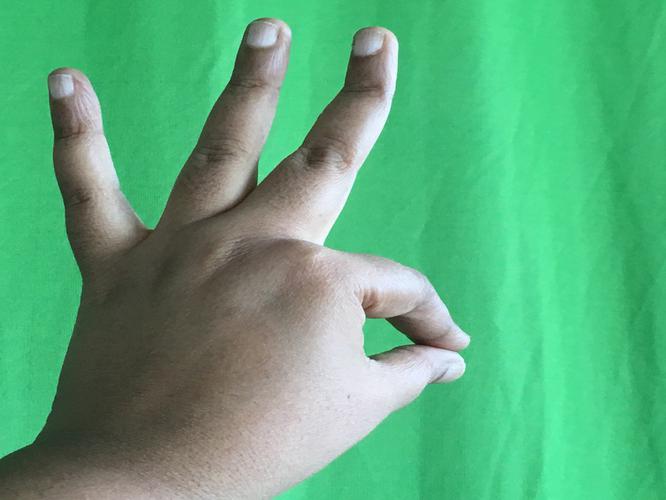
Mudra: Hamsasyam
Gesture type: single_hand